Solar power in the United States

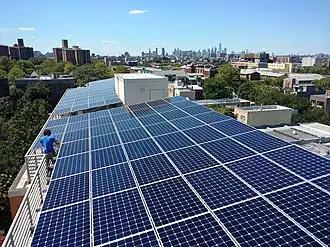
Solar panels on a rooftop in New York City

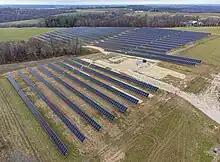
Community solar farm in the town of Wheatland, Wisconsin

Solar power includes solar farms as well as local distributed generation, mostly on rooftops and increasingly from community solar arrays. In 2024, utility-scale solar power generated 218.5 terawatt-hours (TWh) in the United States. Total solar generation that year, including estimated small-scale photovoltaic generation, was 303.2 TWh. As of the end of 2024, the United States had 239 gigawatts (GW) of installed photovoltaic (utility and small scale) and concentrated solar power capacity combined. This capacity is exceeded only by China and the European Union. In 2024, 66% of all new electricity generation capacity in the country came from solar.